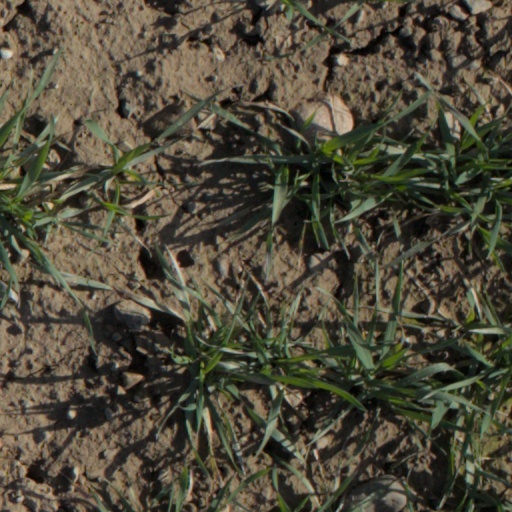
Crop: wheat